Question: Please indicate a possible affordance area of the bench that can be used for sitting
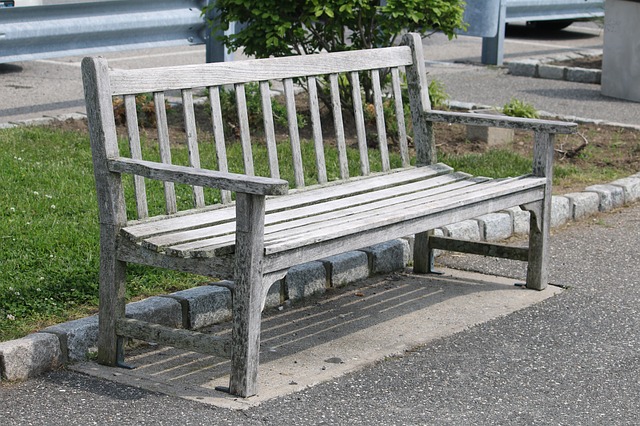
Answer: [125.5, 158, 540.5, 265]